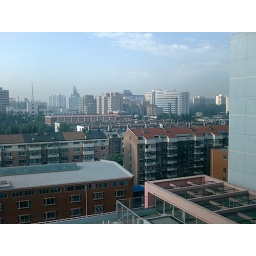
here's a clear view from my balcony with a rare blue sky day in beijing.